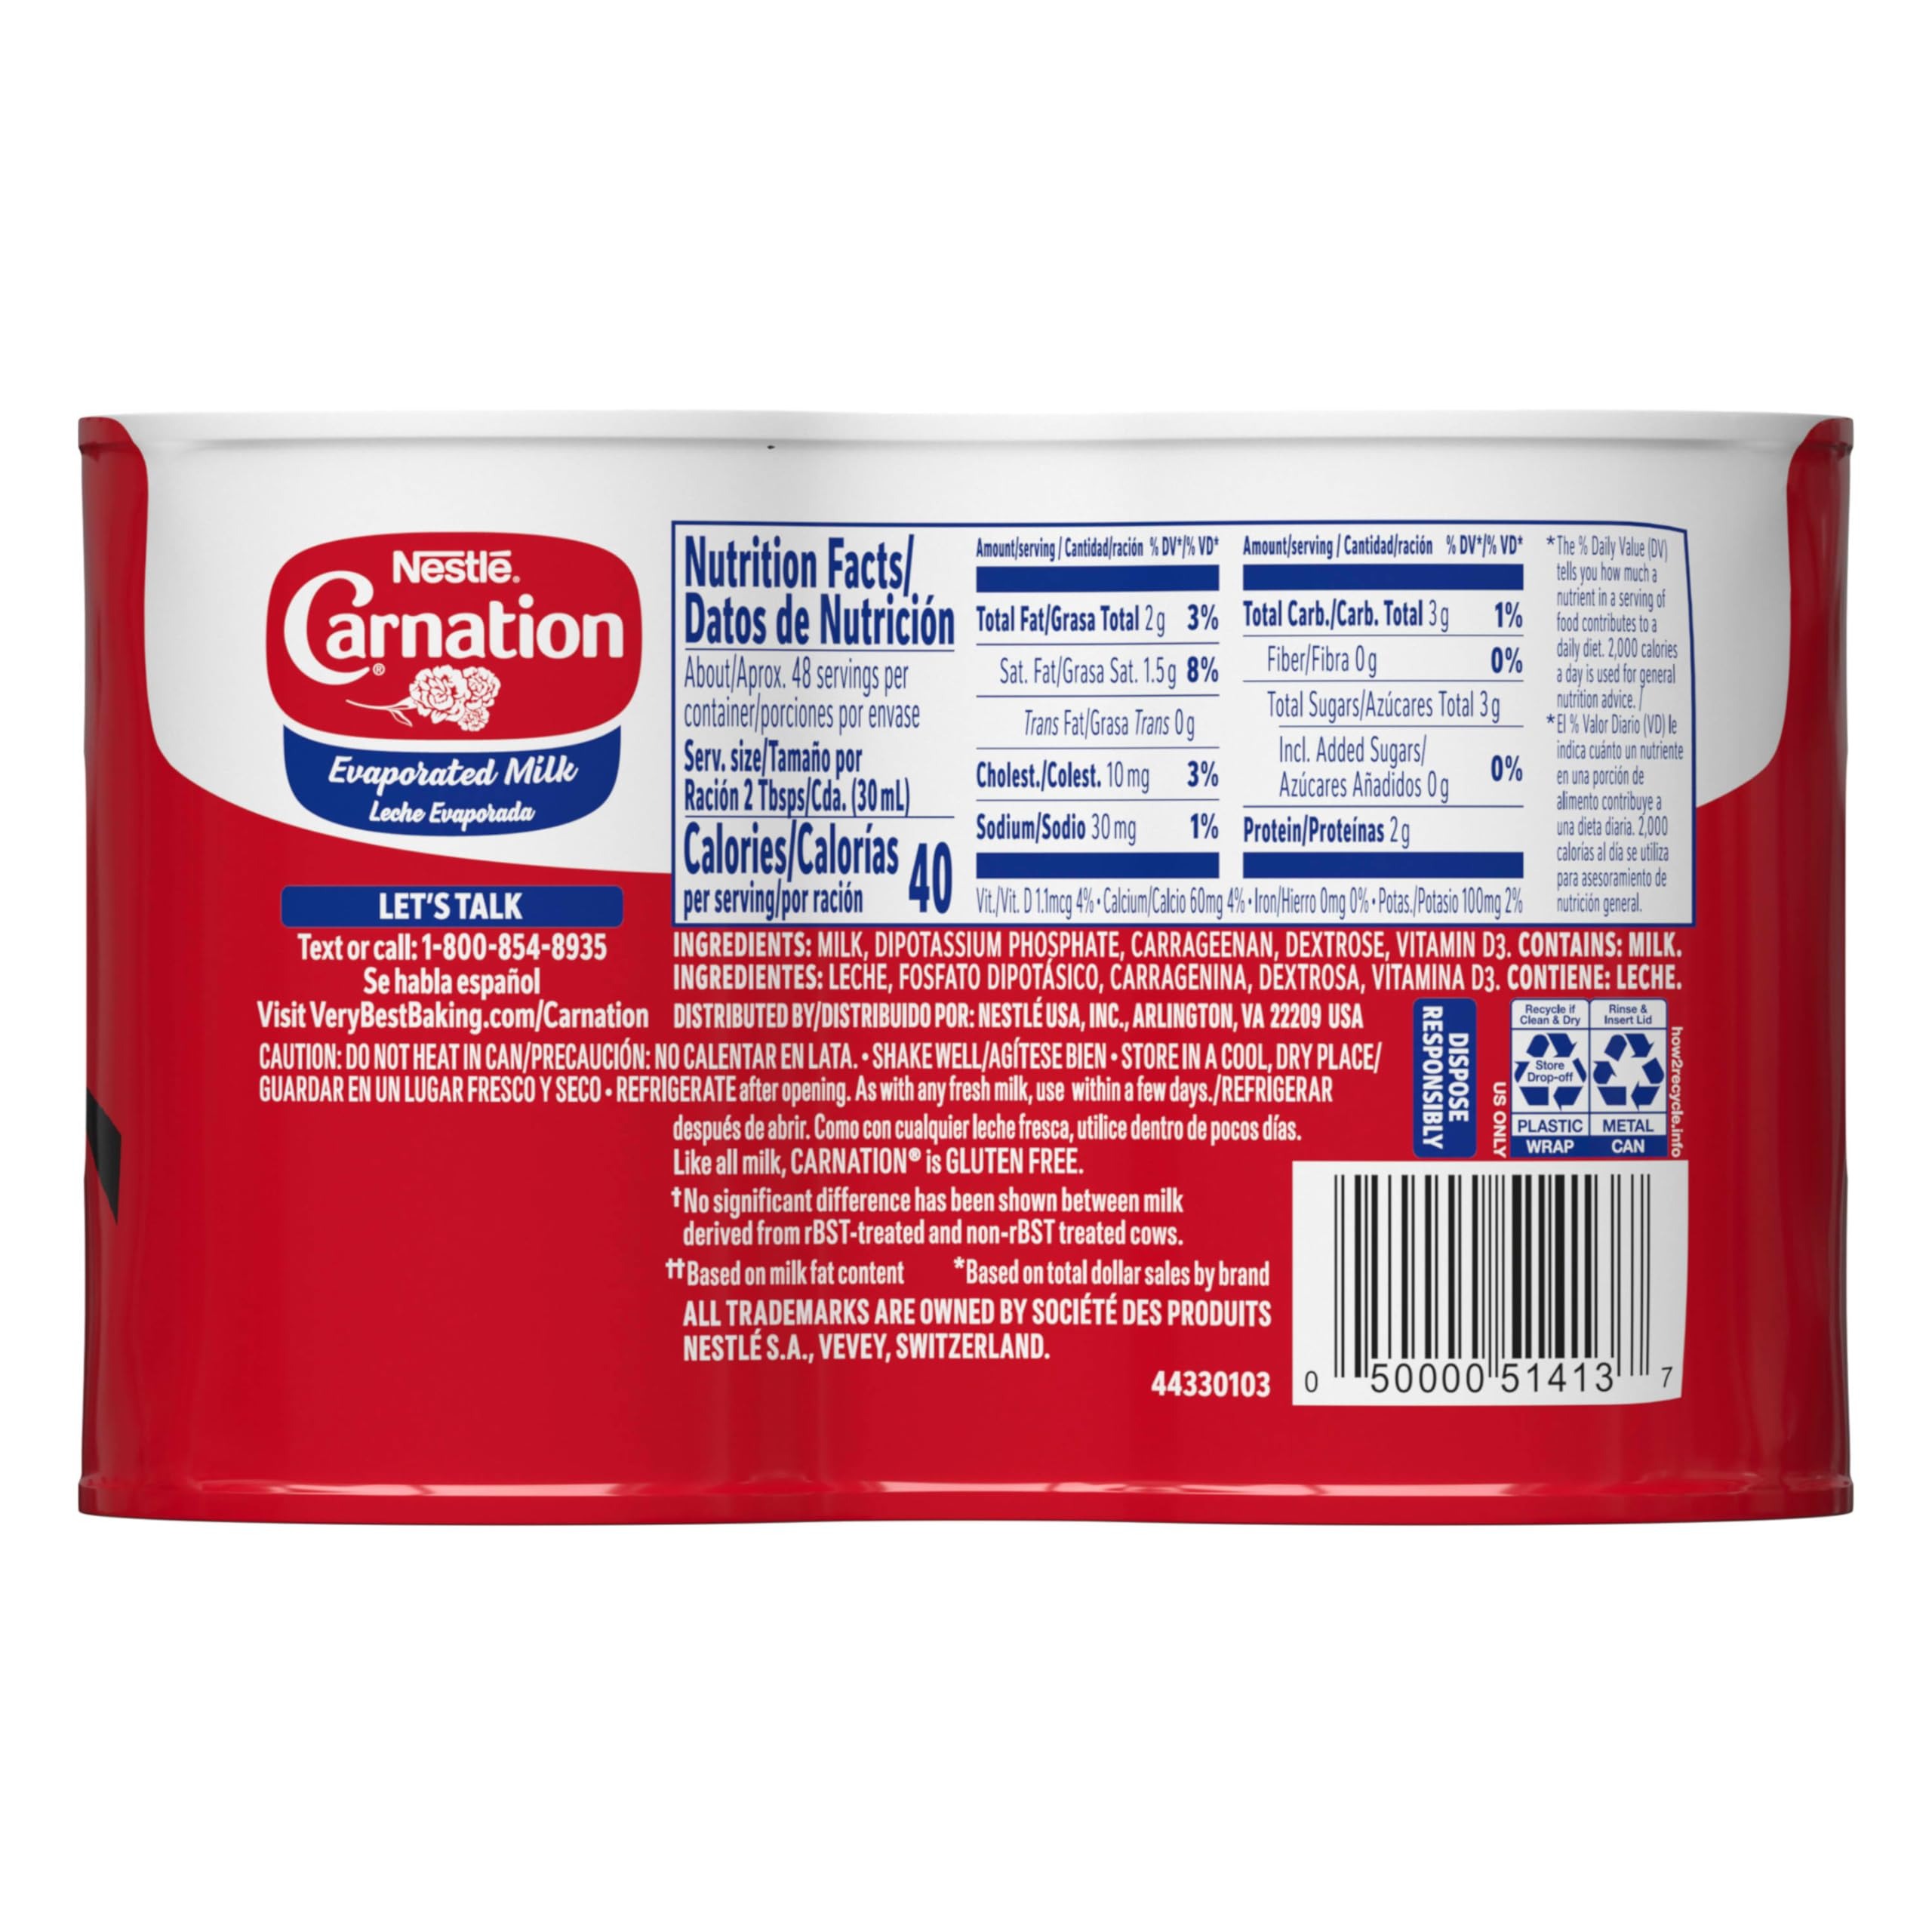
Item Name: CARNATION Evaporated Milk 4 Count, 12 Fl Oz
Bullet Point 1: Vitamin D Added. SNAP and EBT Eligible item
Bullet Point 2: Like all milk, CARNATION is GLUTEN FREE.
Bullet Point 3: No rBST, No significant difference has been shown between milk derived from rBST-treated and non-rBST treated cows.
Value: 48.0
Unit: Fl Oz

Price: 5.49